Stephen Dawson

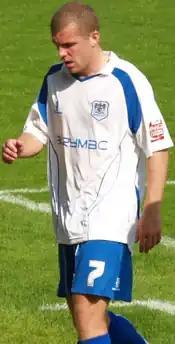
Dawson representing Bury in the club's away game in July 2008

In the 2009–10 season, Manager Knill expected Dawson to emulate and improve on his second season at Bury. However, in a 1–0 loss against Cheltenham Town on 12 September 2009, Dawson was at fault when he gave away the ball, leading opposition player Barry Hayles, who scored the winning and only goal for the side. After the match, Dawson made an apology to Bury's supporters for his role. Despite this, Dawson managed to fend off his mistake and scored his first goal of the season on 29 September 2009, in a 3–2 win over Crewe Alexandra. Three weeks later, on 17 October 2009, he scored again, in a 3–2 win over Aldershot Town. His third goal then came on 14 November 2009, in a 3–3 draw against Notts County. Dawson continuously formed a central midfield partnership with Barry-Murphy. By December, he was offered a new contract by the club. However, he turned down a new contract, citing his ambitions to play in the higher division. Despite this, Manager Knill said Dawson remained the key player for the side. It wasn't until on 17 January 2010 when Dawson scored again, in a 2–1 win over Bournemouth. At some point to the season, he was appointed captain at Bury, succeeding Paul Scott and previously captained the side the previous season. Since the start of the season, Dawson played in every match until he was sidelined over personal reason in March 2010, missing one league match against Macclesfield Town. Despite this, Dawson went on to finish his second season, making the total of 47 appearances and scoring 4 times in all competitions. At the end of the 2009–10 season, Dawson was again awarded the club's Player of the Year and was voted into the PFA League Two Team of The Year for the 2009–10 season at the PFA awards.